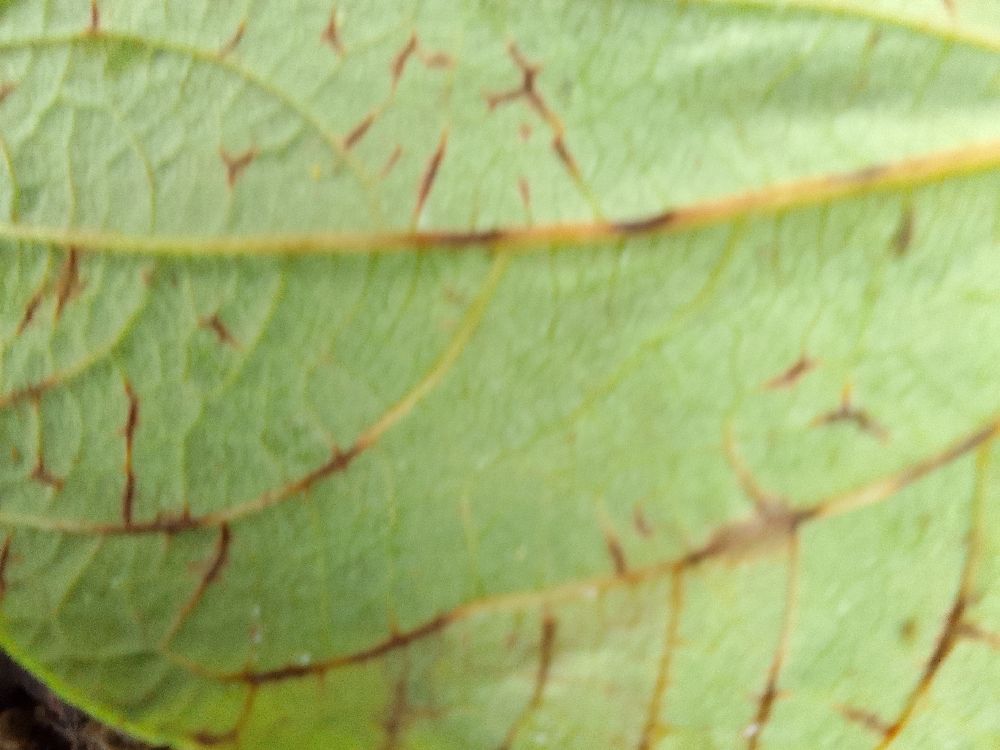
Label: anthracnose